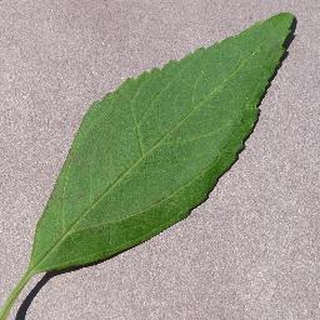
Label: healthy_cherry